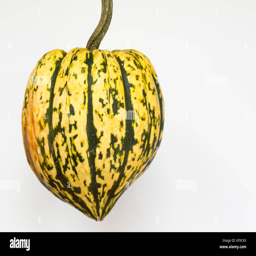
single isolated green and yellow squash on a white background